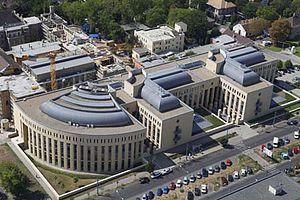
Herminamező est un quartier situé dans le 14ᵉ arrondissement de Budapest.